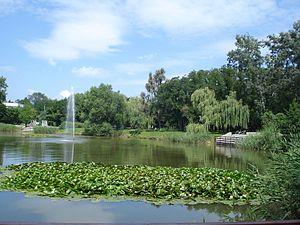
Inowrocław est une ville de Pologne qui compte 72 561 habitants et 2 385 hab. au km², pour une superficie de 30 km². C'est un chef-lieu de powiat dans la voïvodie de Couïavie-Poméranie.